Blake McFall Company Building

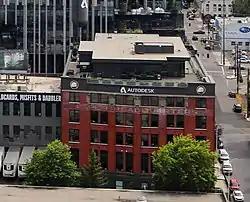
Building in 2020

The Blake McFall Company Building, also known as the Emmett Building, in southeast Portland in the U.S. state of Oregon, is a five-story commercial warehouse listed on the National Register of Historic Places. Designed by McNaughton & Raymond of Portland and built in 1915, it was added to the register in 1990. The structure is representative of a group of timber-framed loft warehouses built in the early 20th century on the east side of the Willamette River.